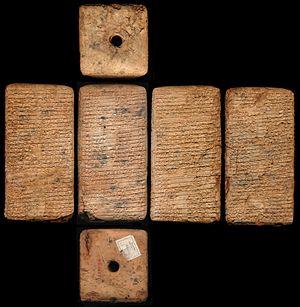
Eleanor Robson est une assyriologue et historienne des mathématiques britannique. Elle est professeure d'histoire du Moyen-Orient ancien au département d'histoire de l'University College de Londres, département qu'elle dirige depuis 2018. Elle a été présidente de l'Institut britannique pour l'étude de l'Irak et Quondam fellow du All Souls College.